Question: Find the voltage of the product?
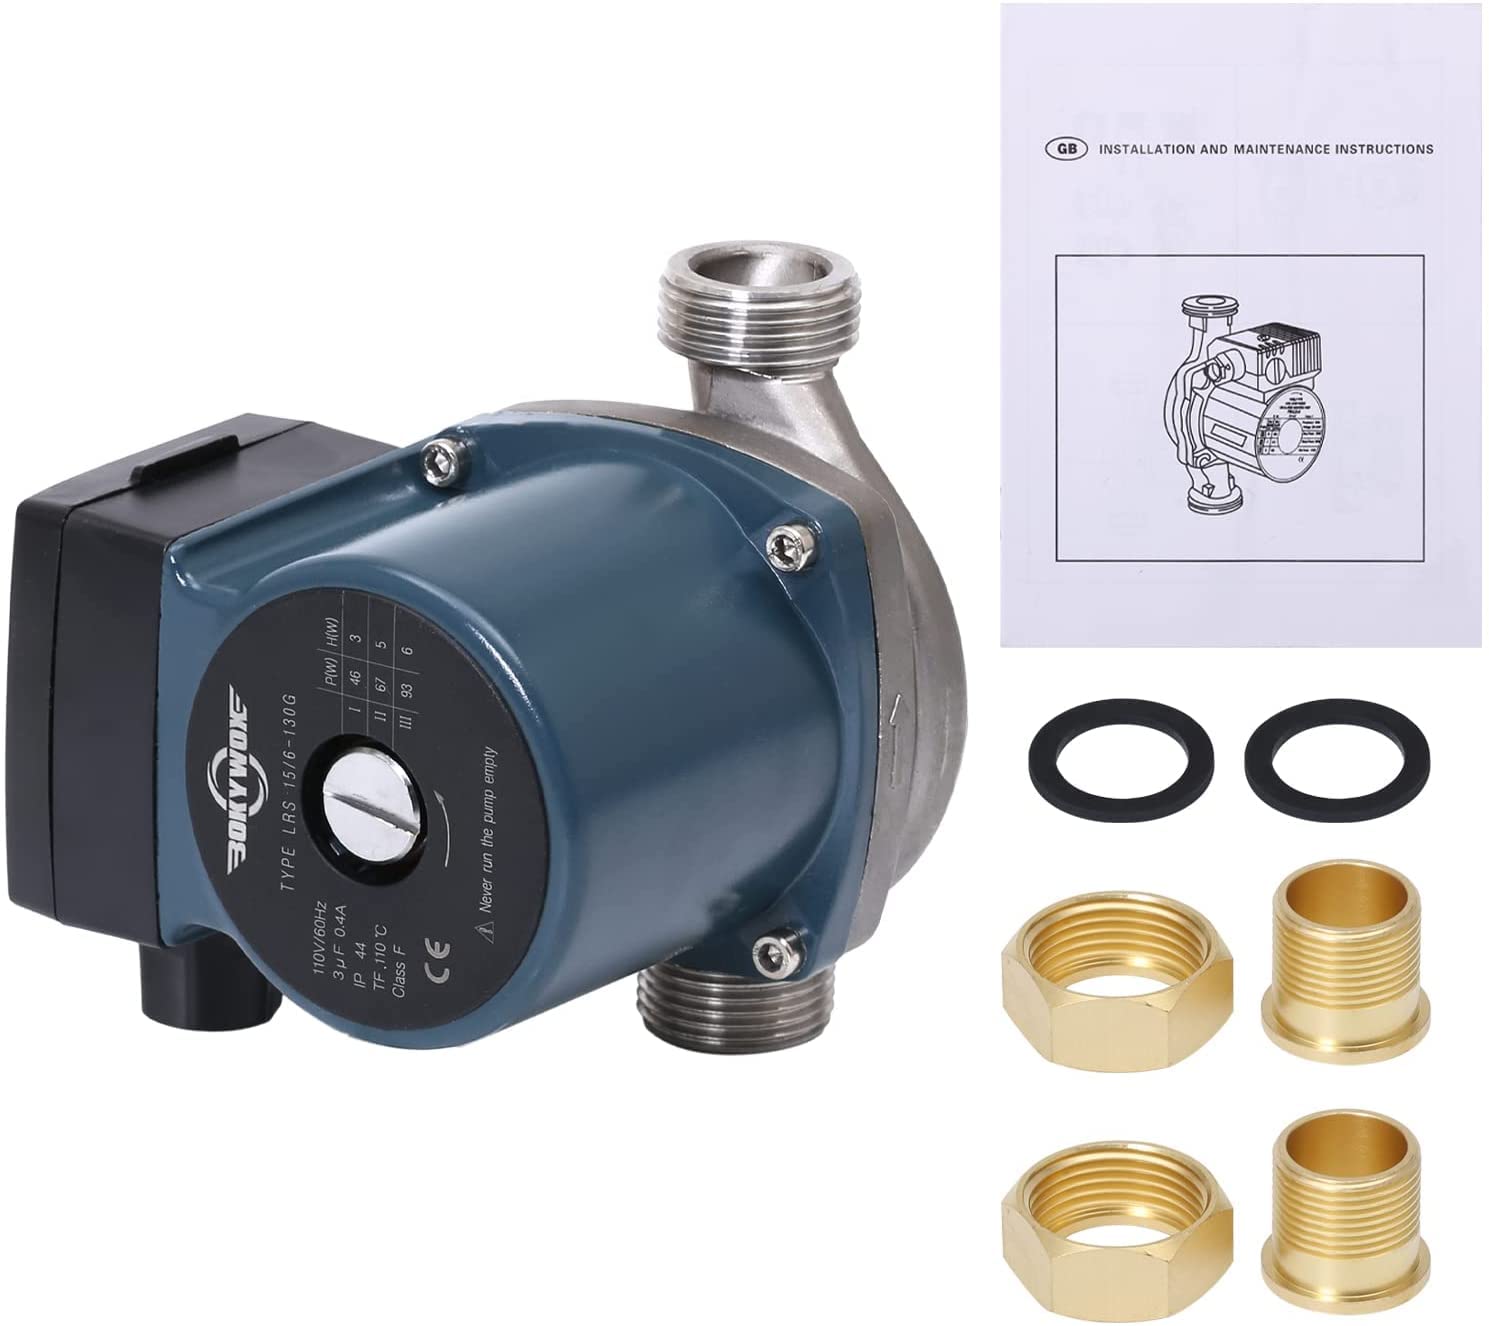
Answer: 110.0 volt